Zifeng Tower

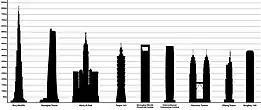
Zifeng Tower compared with other tallest buildings in Asia.

Zifeng Tower (Greenland Center-Zifeng Tower or Greenland Square Zifeng Tower, formerly Nanjing Greenland Financial Center) is a supertall skyscraper (special class of skyscraper) in Nanjing, Jiangsu. The 66-story building completed in 2010 comprises retail and office. Floors 49/71 feature a hotel, numerous restaurants, and a public observatory. The tower's stepping is functional; office, hotel, and retail are located above grade, while the restaurants and the public observatory are housed at the top of the tower. The building is currently the tallest in Nanjing and Jiangsu province, the eleventh tallest in China and the twentieth tallest in the world.